Stockholm Archipelago

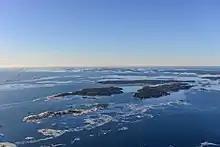
Korsö, Kroksö and Sandhamn islands

The archipelago extends from Stockholm roughly to the east. In a north–south direction, it mainly follows the coastline of the Södermanland and Uppland provinces, reaching roughly from Öja island, south of Nynäshamn, to Väddö, north of Norrtälje. It is separated from Åland by a stretch of water named South Kvarken. A separate group of islands lies further north, near the town of Öregrund. Between Arholma and Landsort there are approximately 24,000 islands and islets. Some of the better-known islands are Dalarö, Finnhamn, , Grinda, Husarö, Ingarö, Ljusterö, Möja, , Rödlöga, Tynningö, Utö, Svartsö and Värmdö.